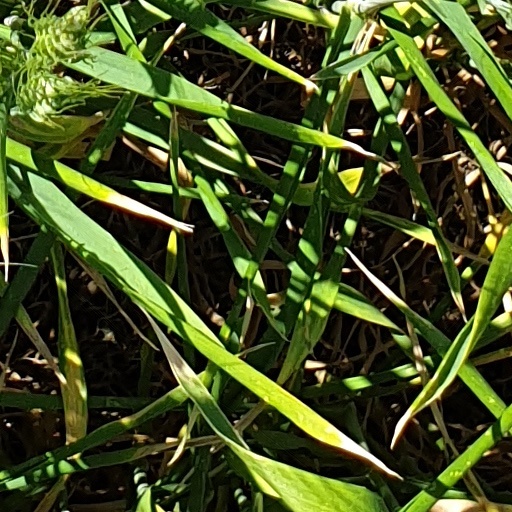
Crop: wheat